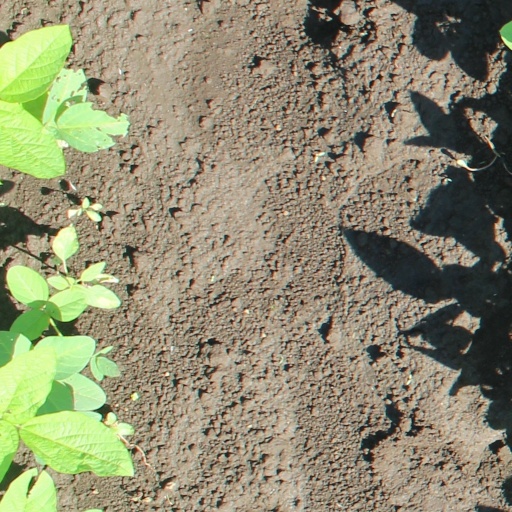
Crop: soybean